Localism in Hong Kong

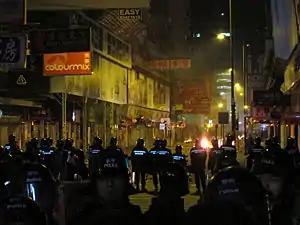
Police on Sai Yeung Choi Street South in the morning of 9 February 2016.

The localists including Hong Kong Indigenous and Civic Passion also mobilised on the Internet and launched several "Liberate campaigns" in districts such as Tuen Mun on 8 February, Sha Tin on 15 February and Yuen Long on 1 March where parallel traders were active. Protesters were not only against the parallel traders, but also the overcrowded environment in Hong Kong caused by the multi-entry permits issued to mainland tourists. They scolded the mainland tourists, aggressively picketed the alleged shoppersand and clashed with the police, in which many of them turned violent. After the third demonstration, the central government said it would restrict Shenzhen residents to one visit a week.